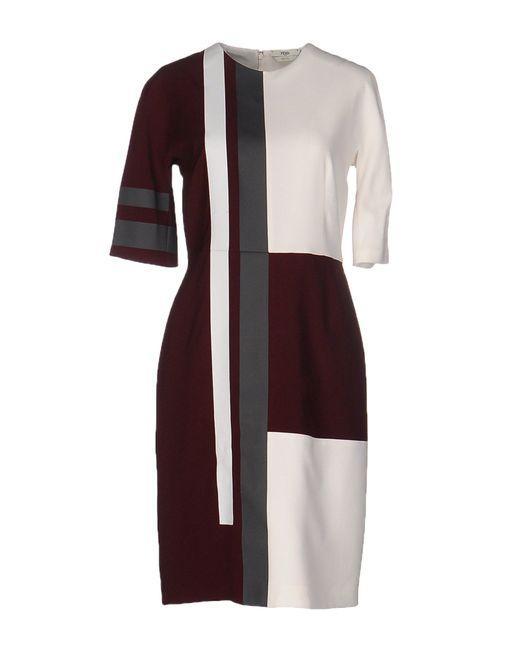
Weißes Kleid mit Korinth mit grauen Linien